Plaster House

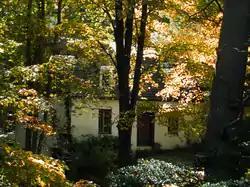

The Plaster House is a historic house at 117 Plaster House Road in Southbury, Connecticut. Probably built in the mid-18th century, it is an extremely rare example of 18th-century stone residential construction in the state. The small structure may have originally been built as a farm outbuilding by a member of locally prominent Hinman family. It was listed on the National Register of Historic Places in 1993.